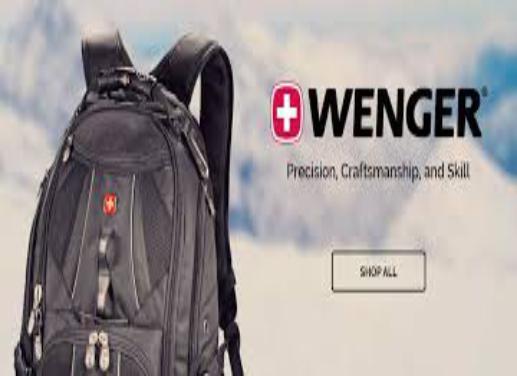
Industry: Necessities